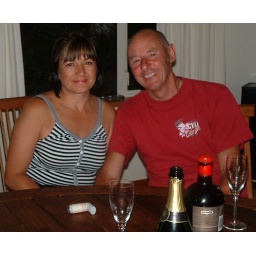
fittest people I know!K - half marathon runner n black belt in karate T - 10K runner and 100K+ road cyclist